San Filippo, Fossombrone

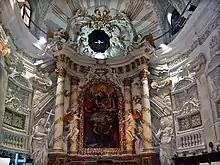
The inside of the San Filippo church.

San Filippo is a Baroque-style Roman Catholic former church, now deconsecrated, located Corso Garibaldi, near Porta Fano, in Fossombrone, region of Marche, Italy. The church was erected between 1608 and 1613; and dedicated to the patron saints of the town. It had been commissioned earlier to celebrate the birth of the ill-fated Federico Ubaldo, son and heir of the Duke Francesco Maria II Della Rovere. But it was ceded soon to the Order of the Oratory of Saint Philip Neri, although they did not have a formal charter in the town till 1620.